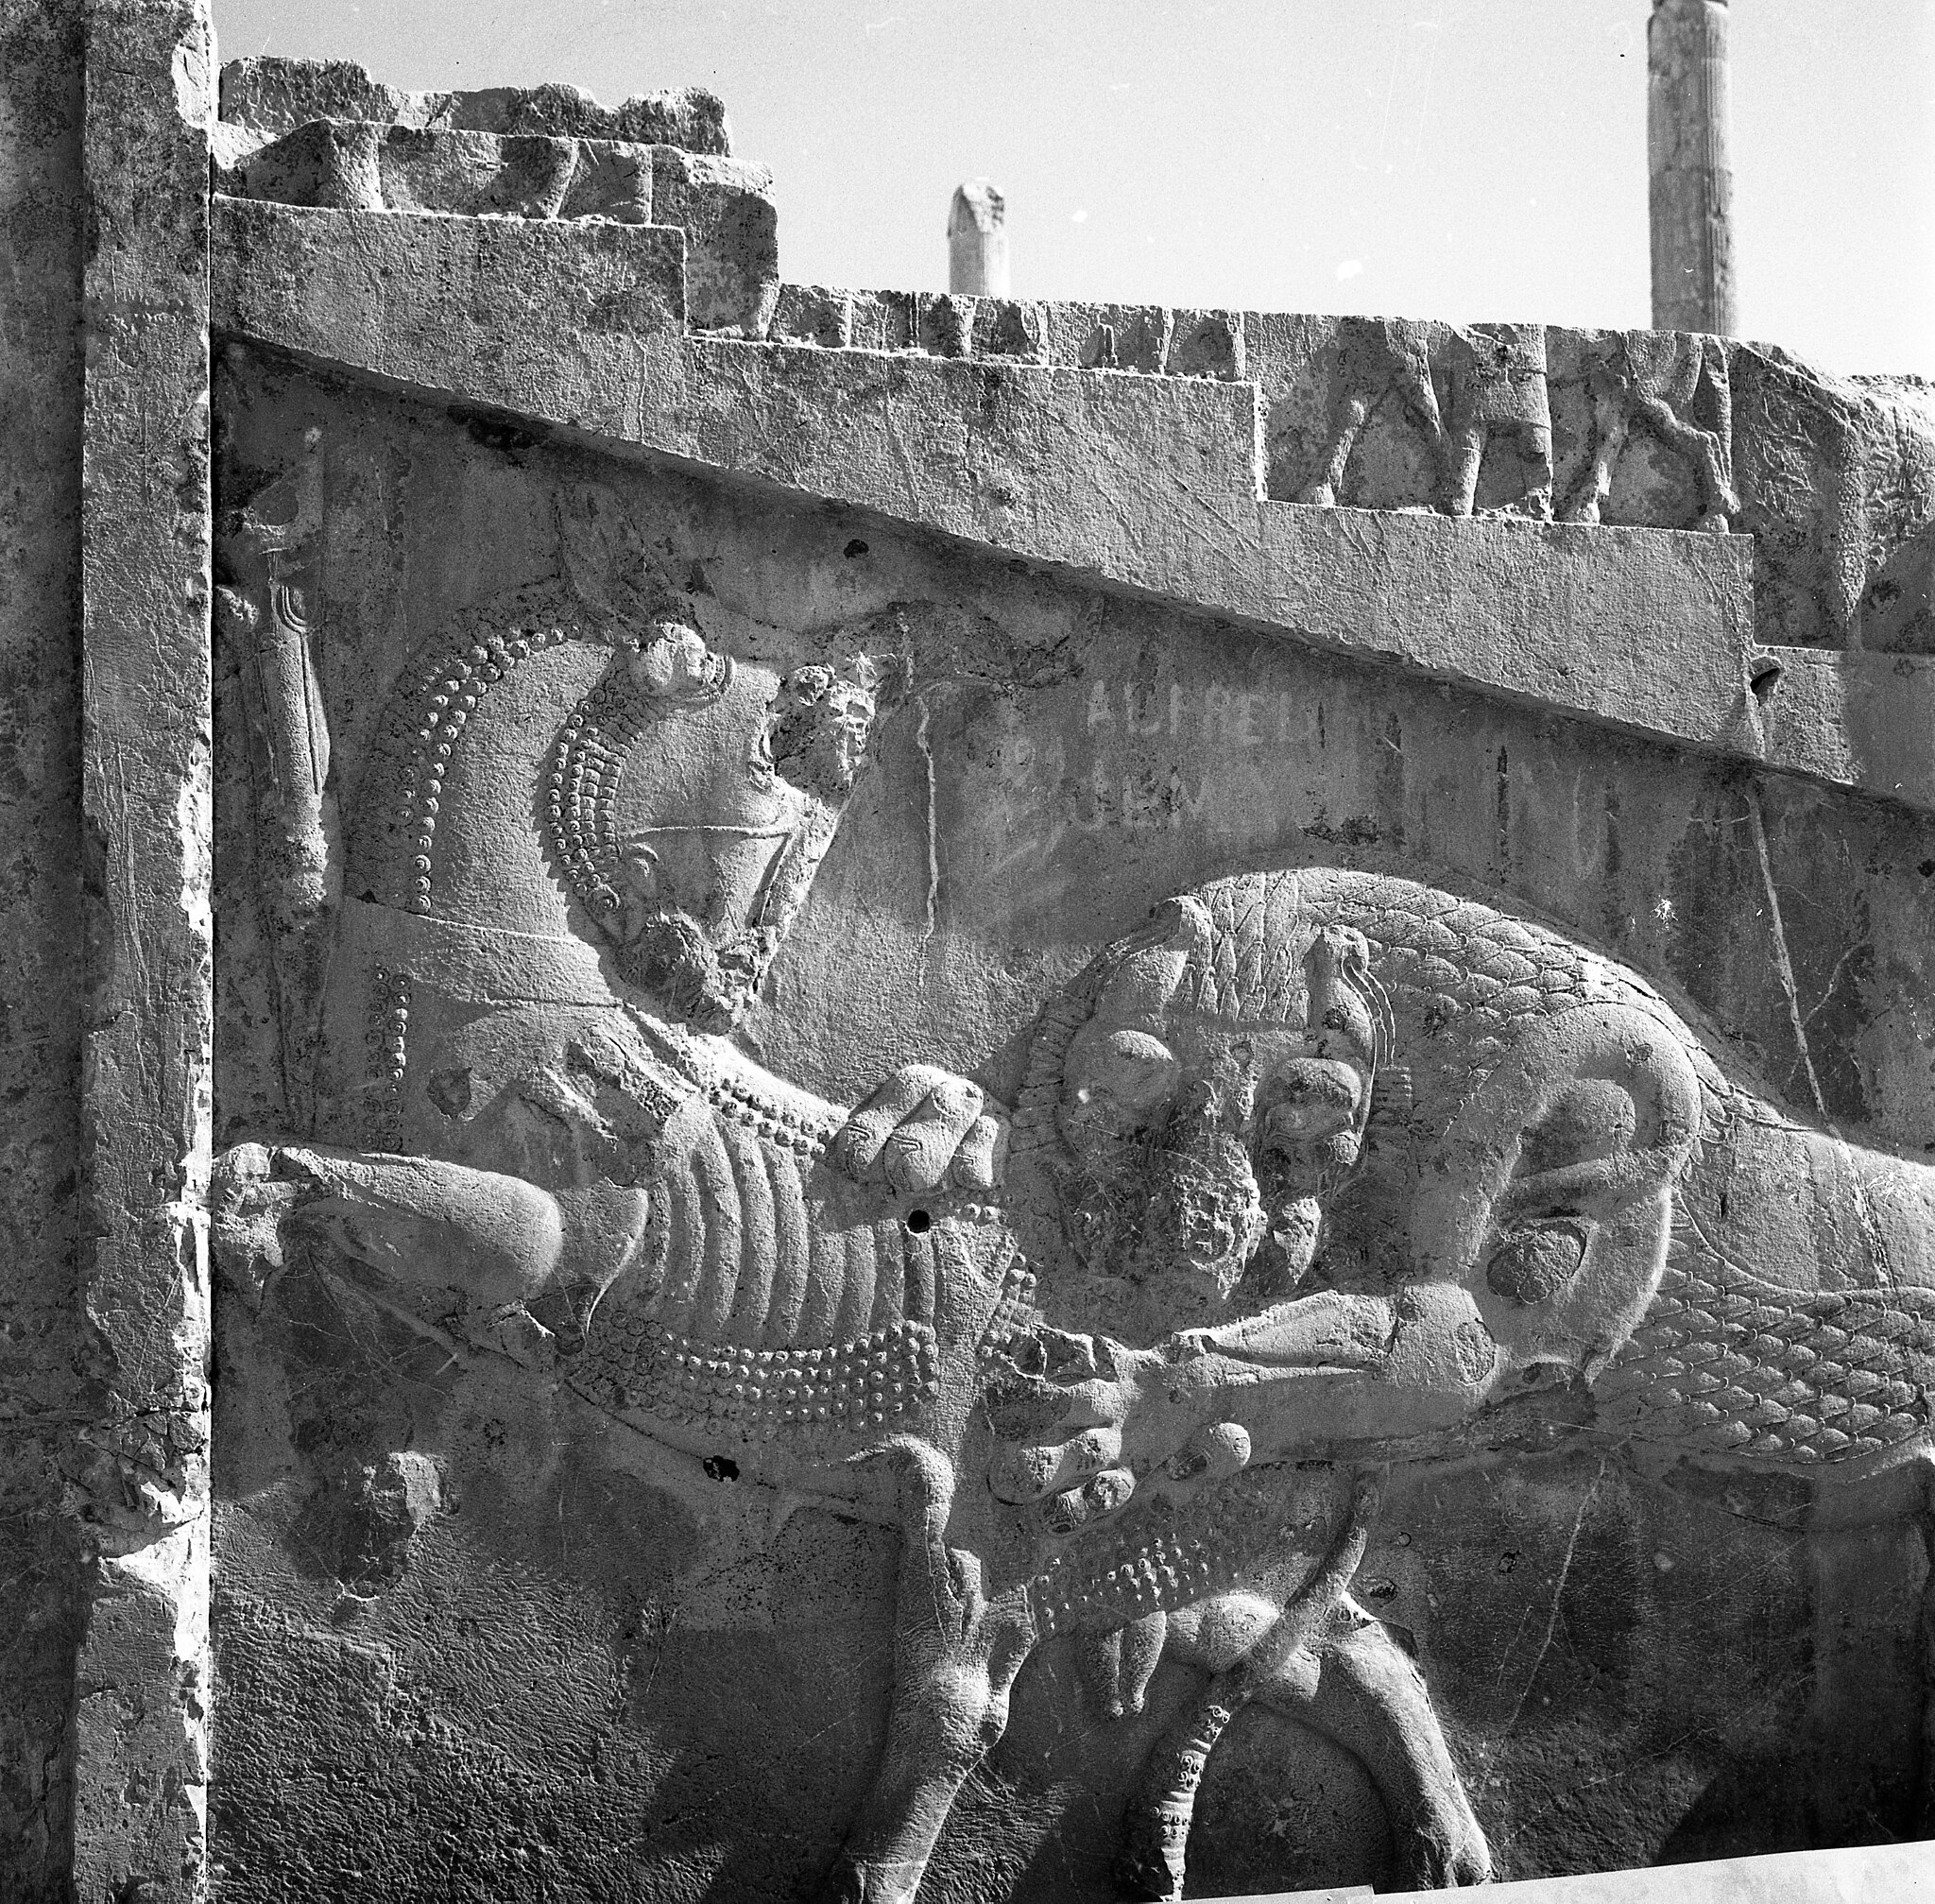
Title: חורבות פרספוליס
Description: Persepolis (Iran) Antiquities
Date: 1968
Categories: Meitar Collection, Items with VRTS permission confirmed, Information field template with formatting, Pages with complex technique templates, Files from the National Library of Israel, 1968 in Persepolis, Lion attacking a bull, Persepolis, Apadana northern stairs, Photographs by Benno Rothenberg